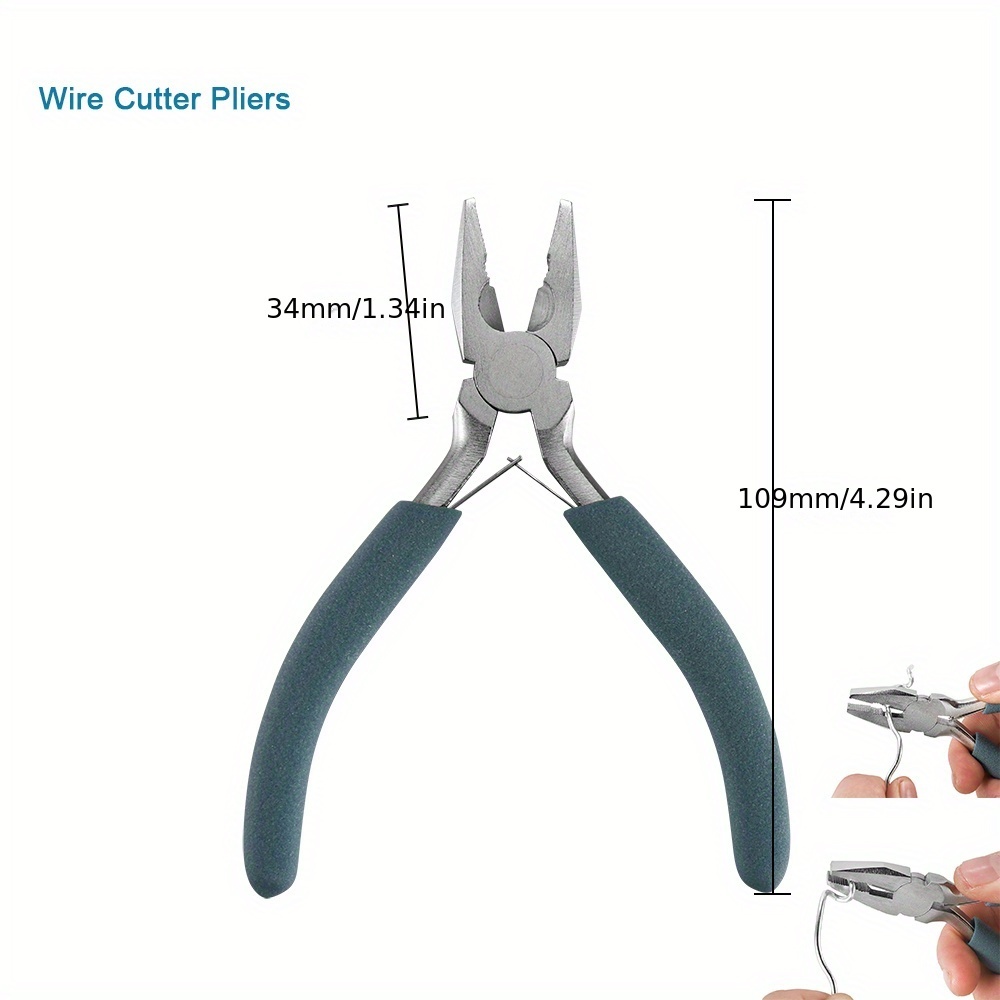
Jewelry Making Tool Kit with Long Needle Round Nose Cutter Pliers
Description: This complete jewelry making tool kit includes essential supplies for creating beautiful handcrafted jewelry. Perfect for beginners and experienced jewelry makers alike. Features: Includes long needle nose pliers, round nose pliers, wire cutter, and jump rings Ideal for making earrings, bracelets, necklaces, and more Durable construction ensures long-lasting use Great for DIY projects and crafting Compact and portable for crafting on the go This product may be available in additional colours and sizes. Please contact us and share the product link for further assistance.
Brand: Bling Queen
Category: Arts & Entertainment > Hobbies & Creative Arts > Arts & Crafts > Art & Crafting Tools > Craft Cutting & Embossing Tools > Thread & Yarn Cutters